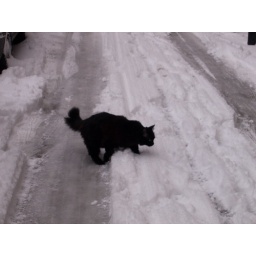
black cat in the snow